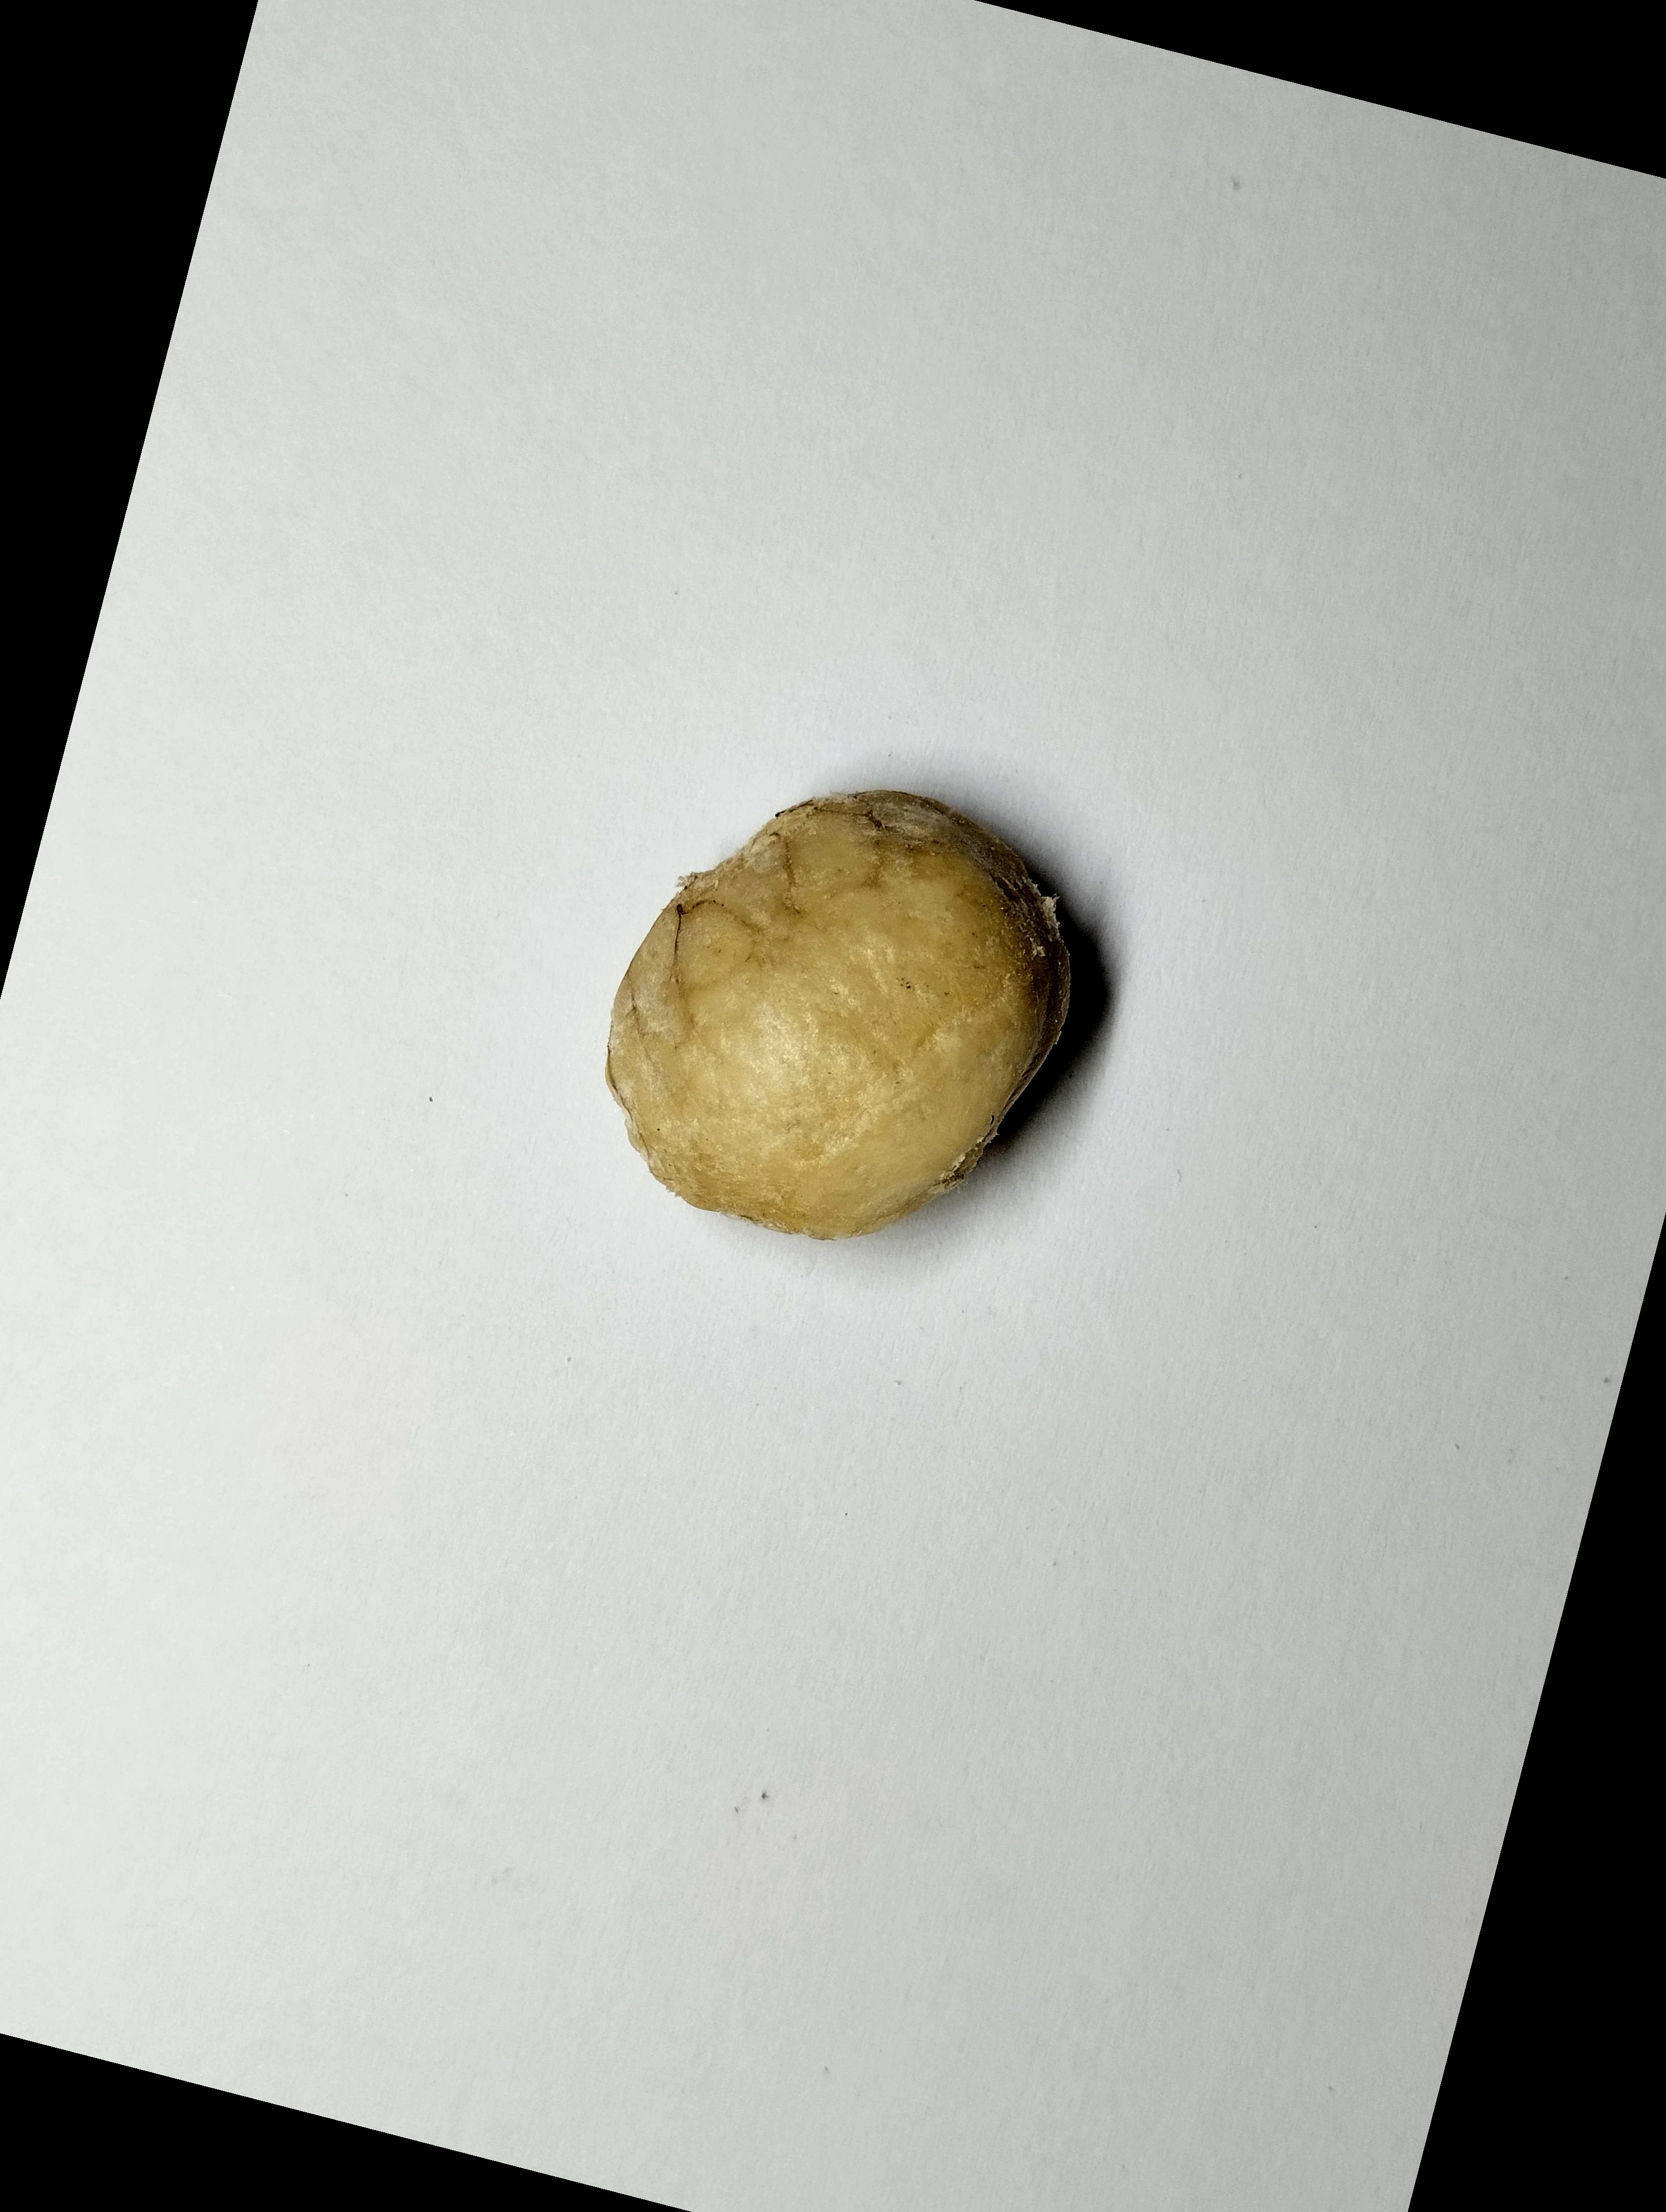
Label: bagus (good seed)